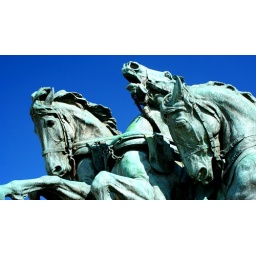
horses in the sky